Mebfap

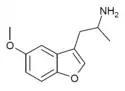

Mebfap, also known as 1-(5-methoxybenzofuran-3-yl)-2-aminopropane, is a serotonin receptor modulator of the benzofuran family. It is an analogue of 5-MeO-AMT in which the indole ring has been replaced with a benzofuran ring. Put another way, it is the analogue of 5-MeO-AMT in which the nitrogen atom in its indole ring has been replaced with a carbon atom to make a benzofuran ring. The drug is a ligand of serotonin receptors similarly to 5-MeO-AMT, but shows about one-sixth the affinity of 5-MeO-AMT. Mebfap was first described in the scientific literature by 1992.